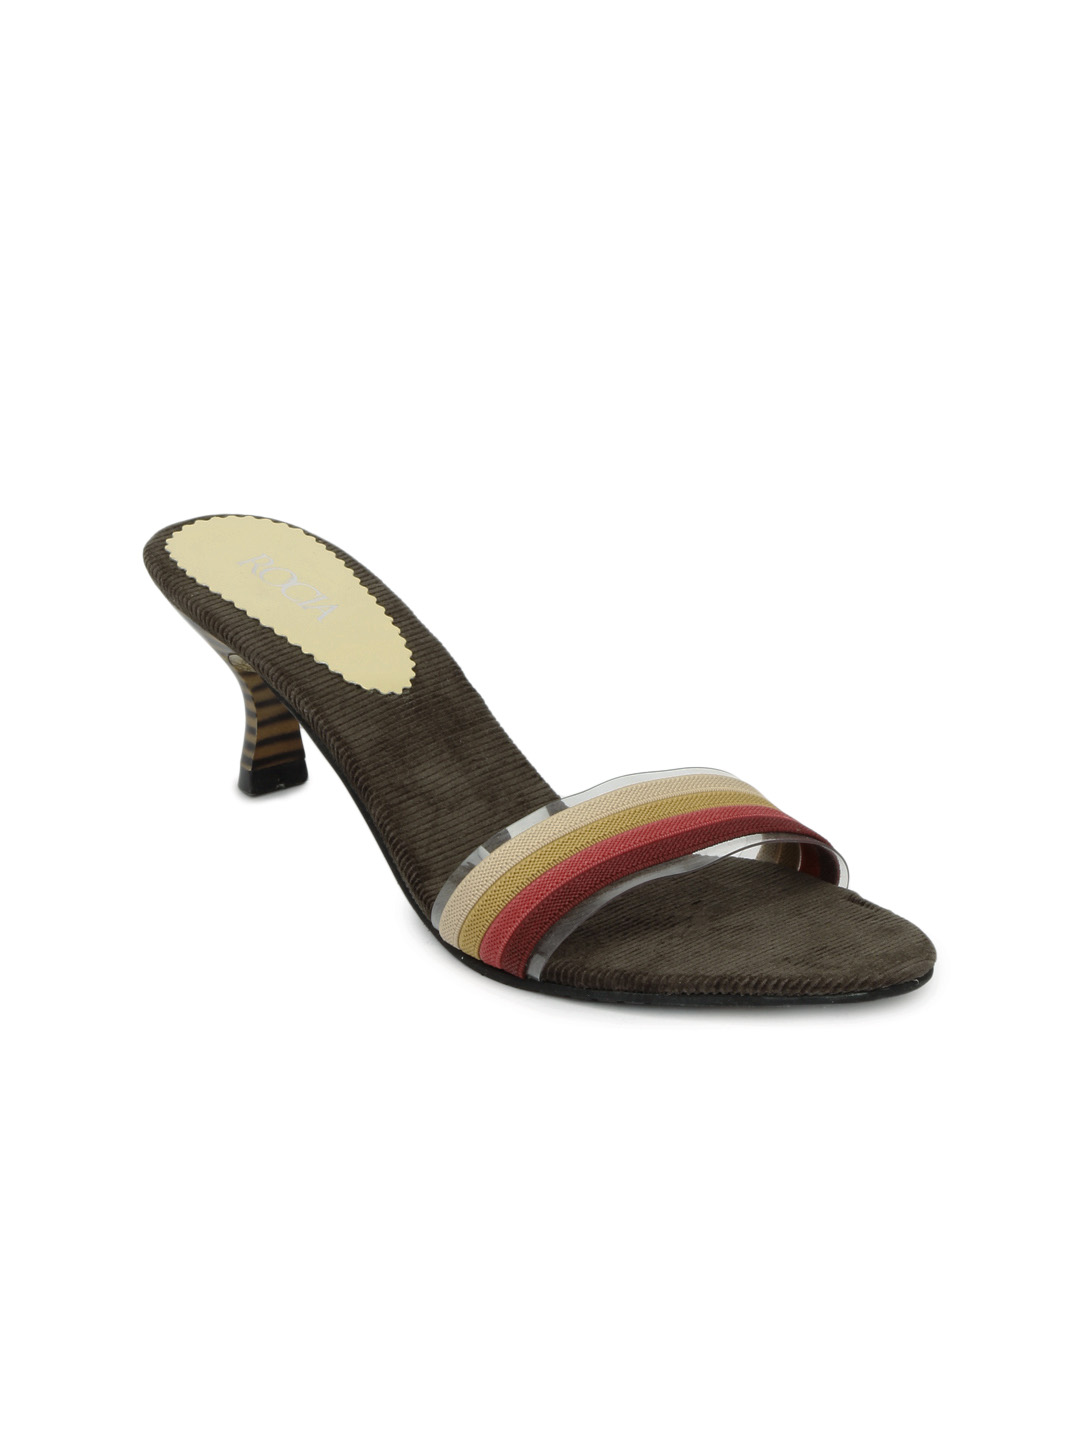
Rocia Women Brown Sandals
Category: Footwear / Shoes / Flats
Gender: Women
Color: Brown
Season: Winter 2012
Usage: Casual